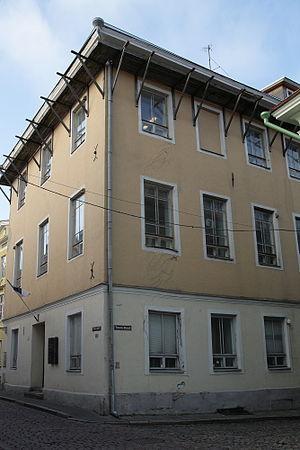
L'École cathédrale de Tallinn ou École cathédrale et de Chevalerie de Tallinn est un ancien lycée de la ville de Tallinn, en Estonie. L'établissement est situé au 3 de l'actuelle rue Apteeg.